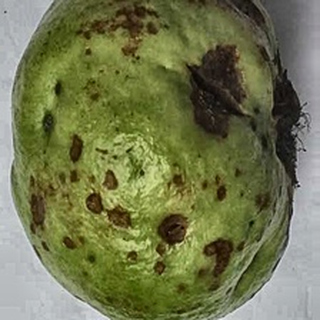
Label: guava_anthracnose